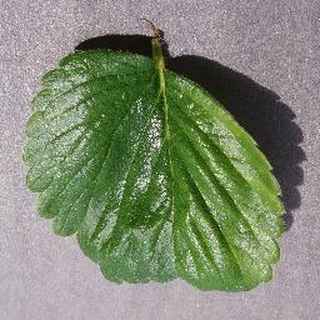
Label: healthy_strawberry